Jef Bruyninckx

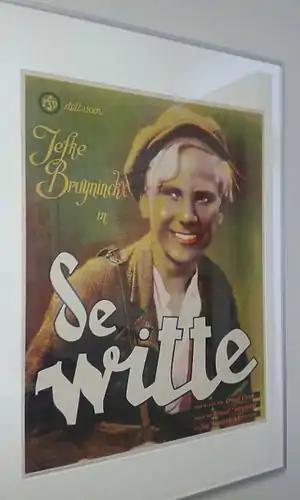
De Witte - Jefke Bruyninckx

Jef Bruyninckx (13 January 1919 – 15 January 1995) was a Belgian film actor, editor and director.